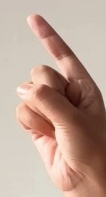
ASL sign: Z